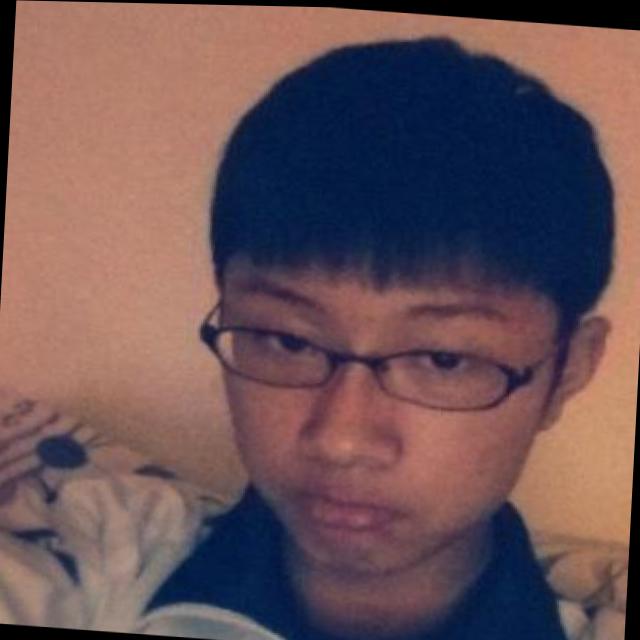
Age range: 13-20